Reception history of Jane Austen

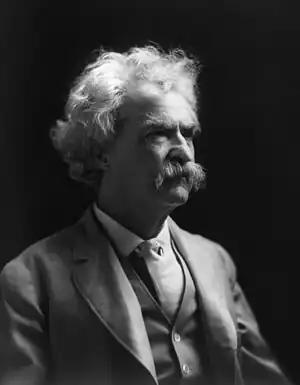
Photograph of man with a shock of white hair and a white mustache, wearing a three-piece suit. He is looking off to the right.

For decades, Scott's and Whately's opinions dominated the reception of Austen's works and few people read her novels. In 1869, this changed with the publication of the first significant Austen biography, "A Memoir of Jane Austen", which was written by Jane Austen's nephew, James Edward Austen-Leigh. With its release, Austen's popularity and critical standing increased dramatically. Readers of the "Memoir" were presented with the myth of the amateur novelist who wrote masterpieces: the "Memoir" fixed in the public mind a sentimental picture of Austen as a quiet, middle-aged maiden aunt and reassured them that her work was suitable for a respectable Victorian family. James Edward Austen-Leigh had a portrait of Jane Austen painted, based on the earlier watercolour, softening her image and making her presentable to the Victorian public. The engraving by Bentley which formed the frontispiece of "Memoir" is based on the idealised image.